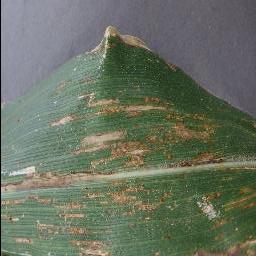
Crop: corn
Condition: (maize)_cercospora_spot_gray_spot